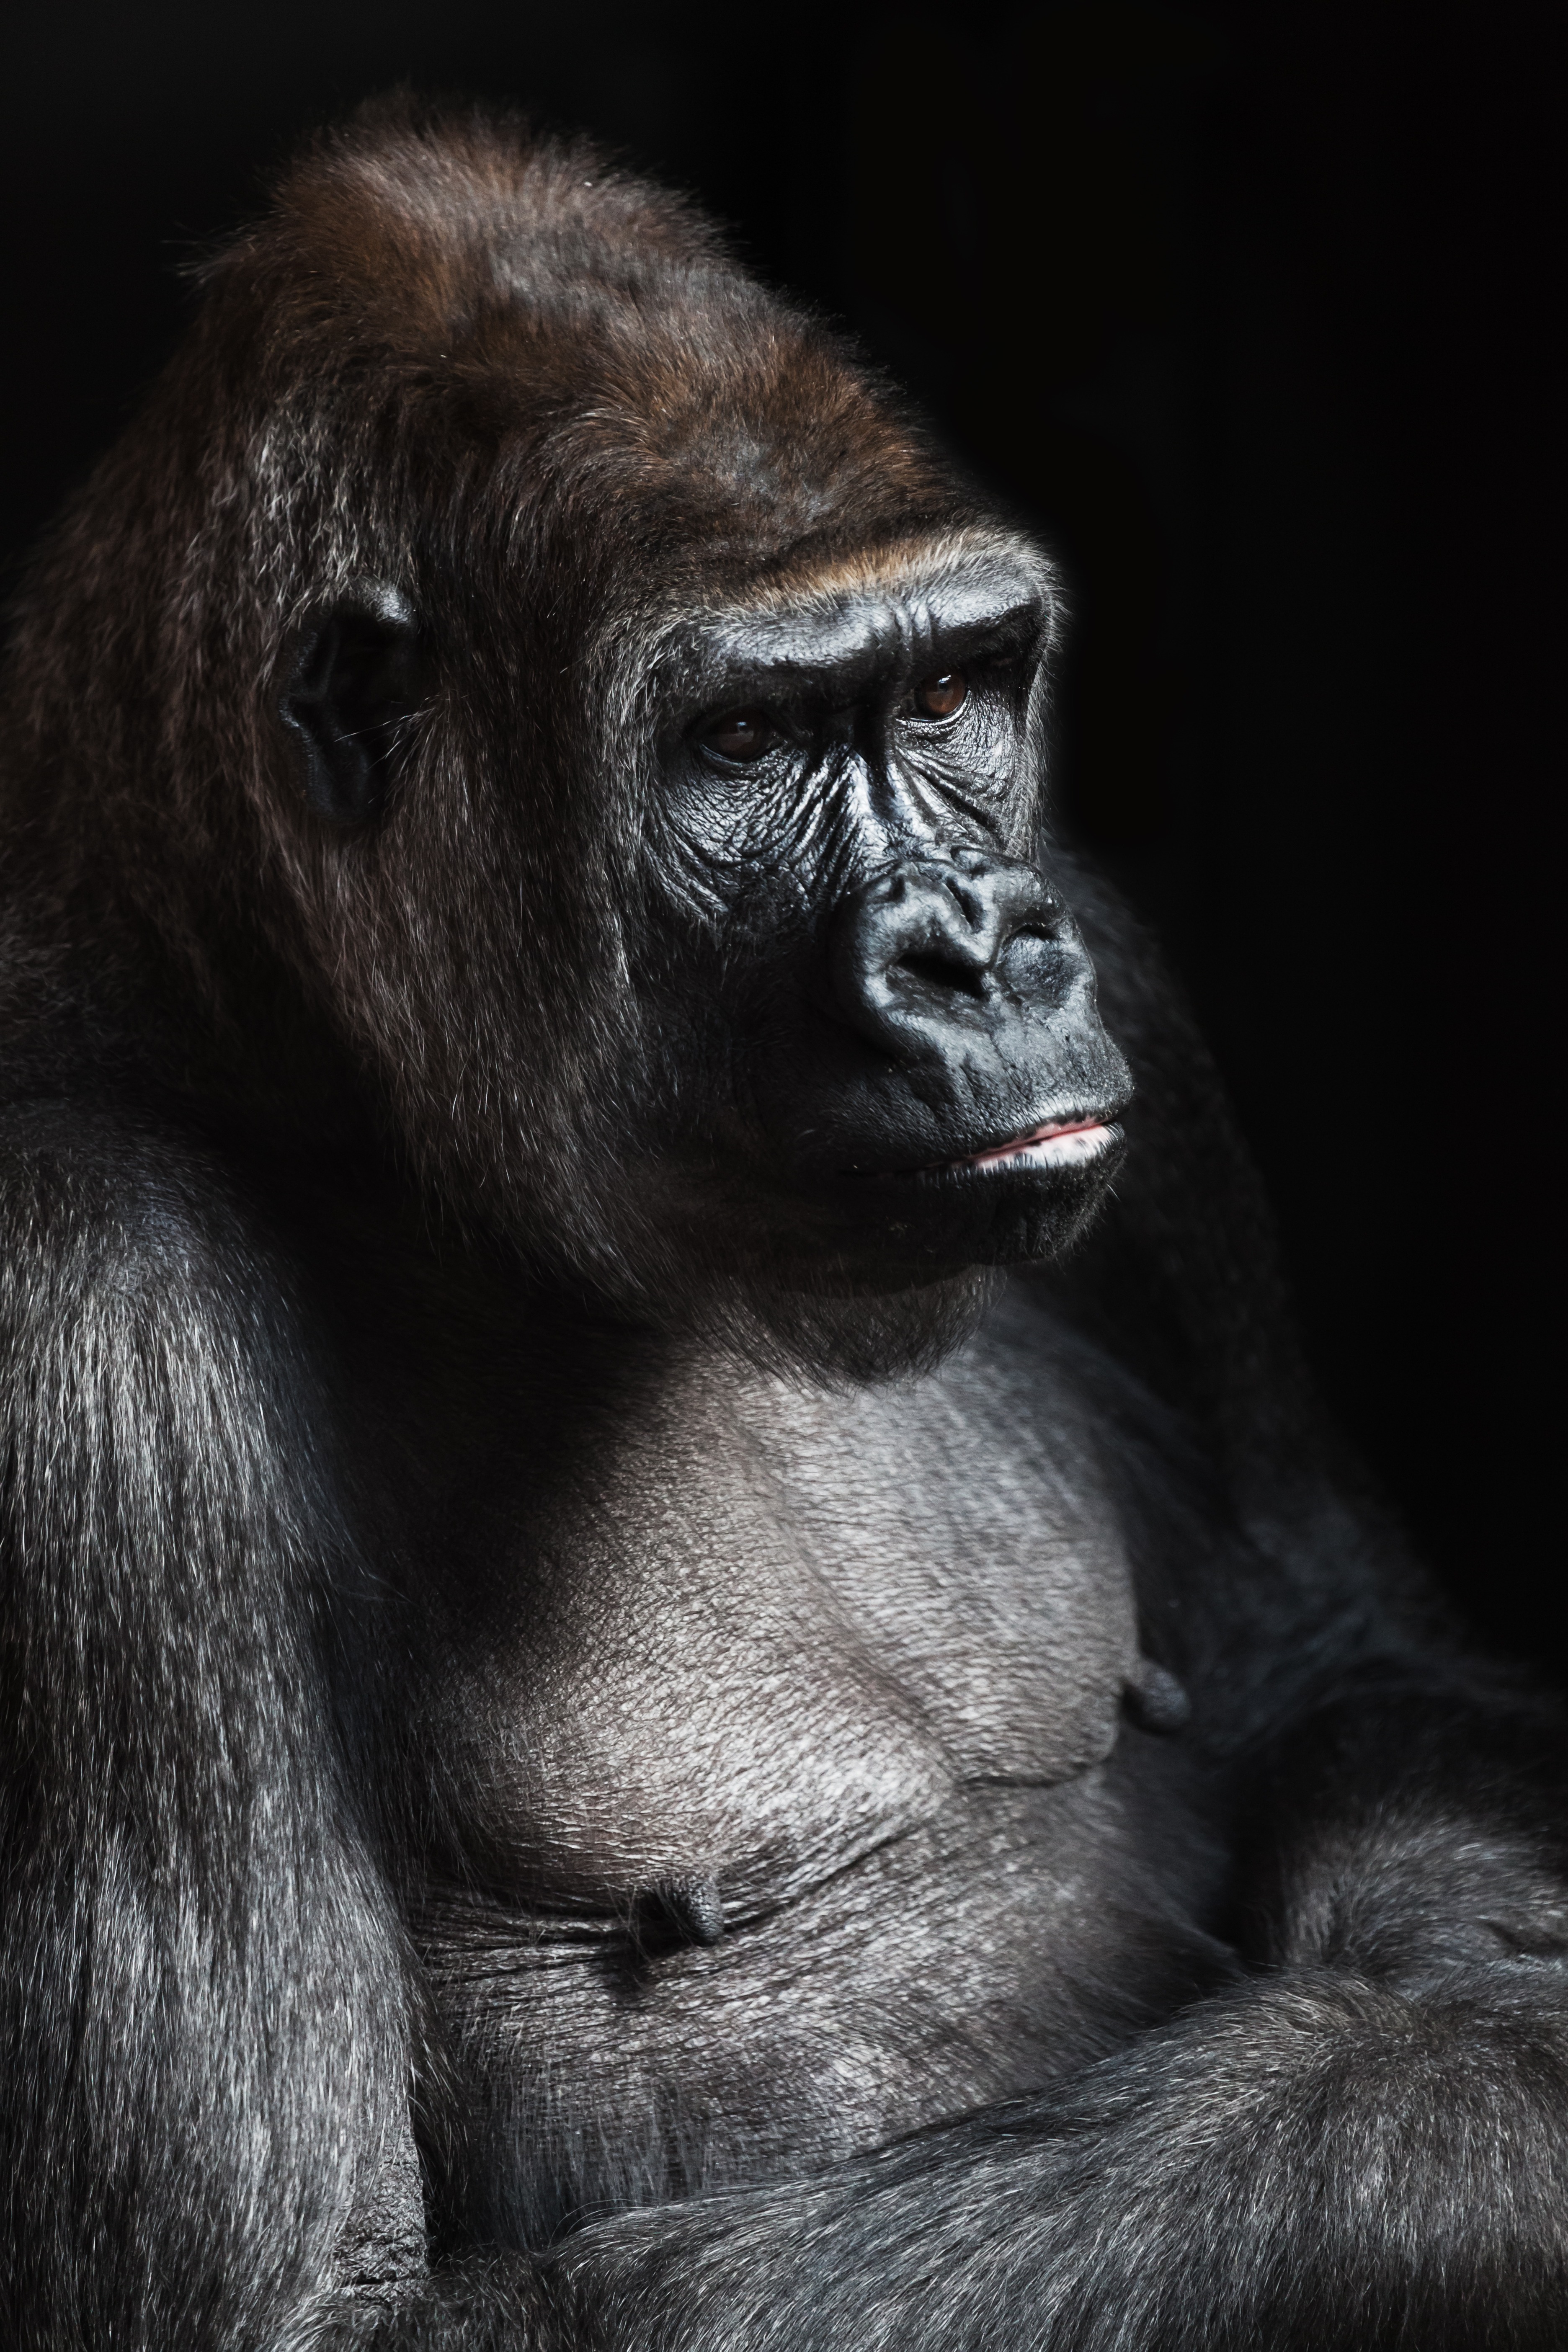
black and white, animal, wildlife, wild, portrait, africa, mammal, black, monochrome, monkey, fauna, primate, gorilla, chimpanzee, face, eyes, ape, head, endangered, vertebrate, big, western gorilla, great ape, common chimpanzee